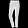
Label: Trouser